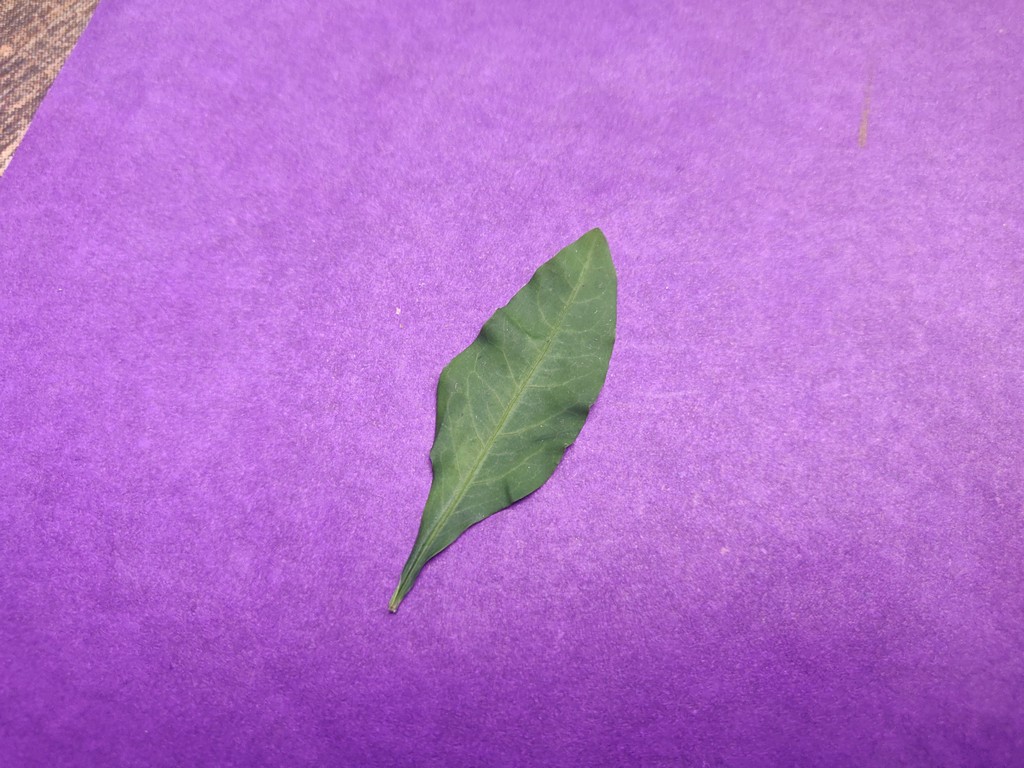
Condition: Healthy
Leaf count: single
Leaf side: front